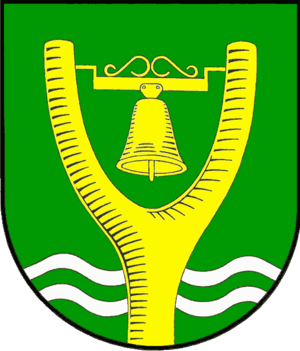
Ervde
Coat of arms of Ervde
Ervde eller Erfde er en landsby og kommune i det nordlige Tyskland under Slesvig-Flensborg kreds i Slesvig-Holsten. Byen ligger direkte nord for Ejderen i landskabet Stabelholm i det sydlige Sydslesvig og derved ved grænsen til Holsten.